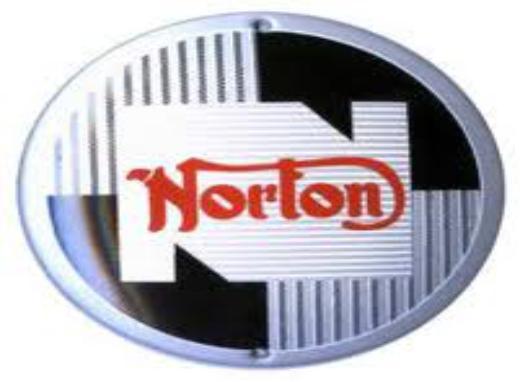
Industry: Necessities